St. Louis Scullin Steel F.C.

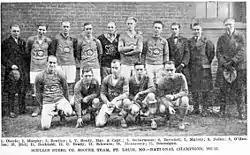
The team that won the 1922 Open Cup.

In 1918, Scullin Steel of St. Louis entered a team in the St. Louis Soccer League. The team surged to the top of the league, winning the title only to fall to the bottom the next season. It came back in the 1920-1921 season to take the league title for a second time. That year, Scullin Steel also went to the 1921 National Challenge Cup championship, falling 4-2 to Brooklyn Robins Dry Dock. Scullin Steel repeated as league champion for the 1921-1922 season and won the 1922 National Challenge Cup in a 3-2 victory over Todd Shipyards. While it finished second in the league standings the next season, Scullin Steel went to a third consecutive Challenge Cup final. This time, it forfeited to Paterson F.C. after the first game ended in a 2-2 tie. Scullin Steel chose to return to St. Louis when several players left the team in order to join their professional baseball teams. Scullin finished third in the league standings the next two seasons and in 1925 did not enter the Challenge Cup after the American Soccer League and St. Louis Soccer League chose to boycott it.